Willow Nightingale

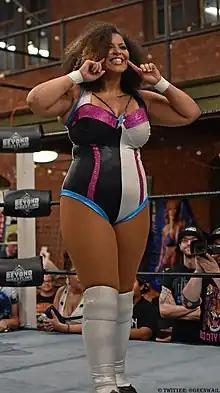
Nightingale in 2018

Paultre was trained by Mike Mondo at the New York Wrestling Connection (NYWC) school in Deer Park, New York. On February 27, 2015, Paultre, under the ring name Willow Nightingale, made her professional wrestling debut on NYWC's We Can Do It event, losing to Sammy Pickles. A year after her debut, Nightingale won the NYWC Starlet Championship. On November 21, 2018, at Shimmer Women Athletes' Volume 108 event, Nightingale unsuccessfully faced Dust for the Heart of Shimmer Championship. After holding the NYWC Starlet Championship since February 2016, Nightingale lost the title to Kris Statlander on February 23, 2019. Nightingale reclaimed the NYWC Starlet Championship on January 25, 2020, defeating then-champion Tina San Antonio in a steel cage match. On February 26, 2022, Nightingale defeated Johnny Radke, Dino Might, and John Silver in a four-way match to win the NYWC Fusion Championship.